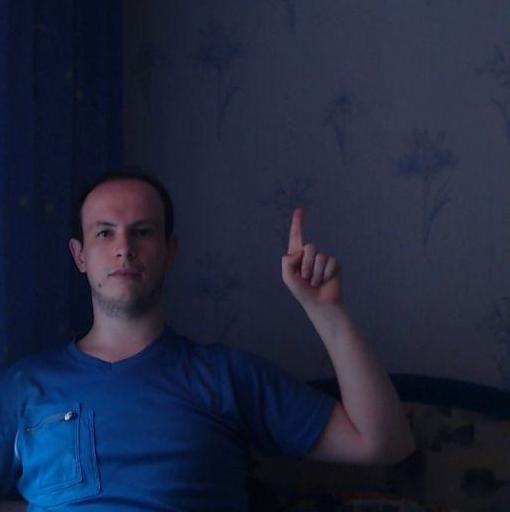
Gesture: one